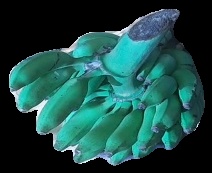
Variety: elakki-bale
Grade: grade3